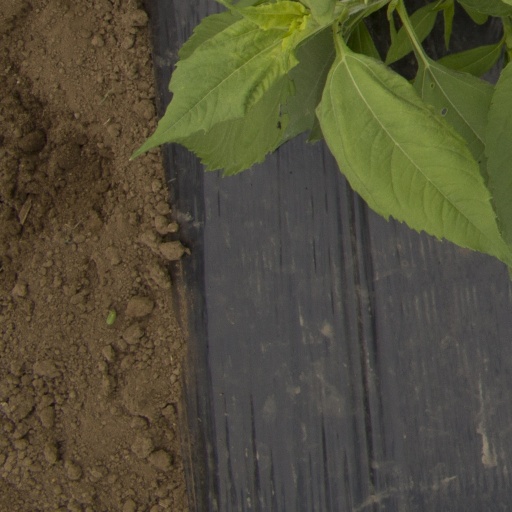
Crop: Jerusalem artichoke